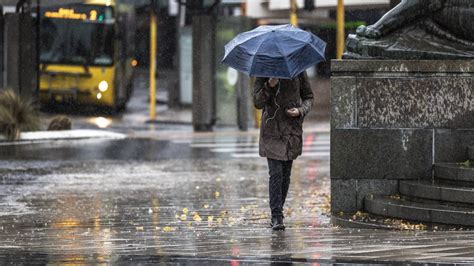
Weather: rain or strom